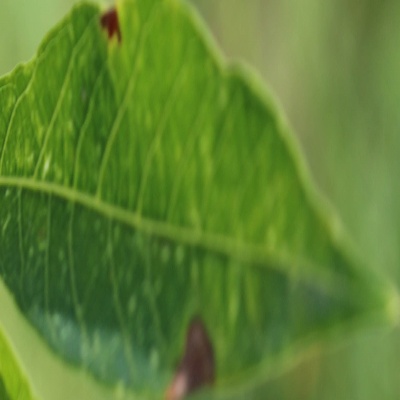
Crop: Cassava
Condition: green mite